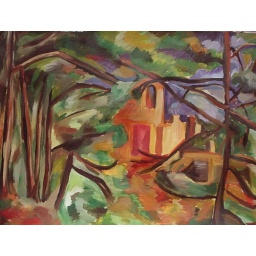
Een zeer goed gelukt schilderij gemaakt in met Acryl door Marijne van August Cezanne